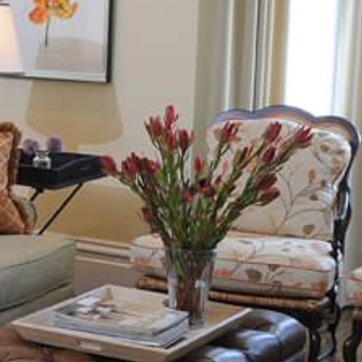
Material: foliage